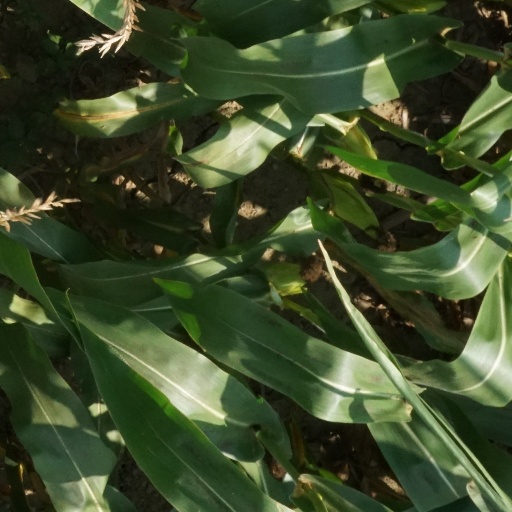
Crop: maize; corn